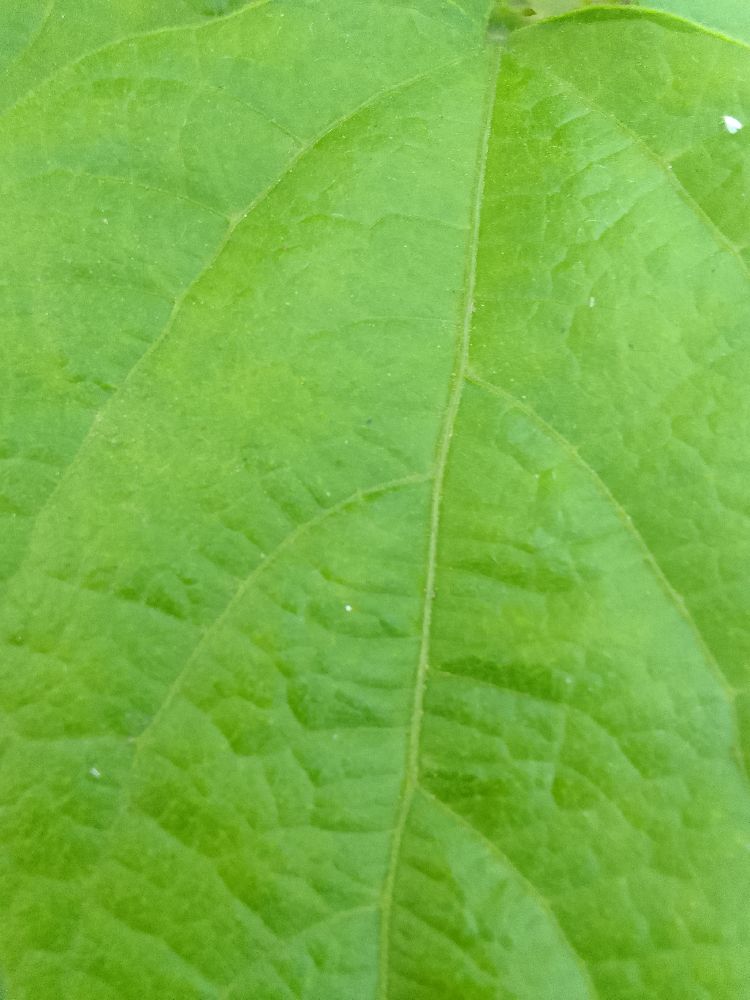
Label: healthy